Du battant des lames au sommet des montagnes

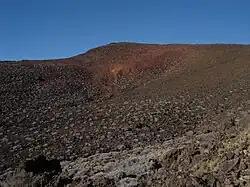
High point of the island, the Piton des Neiges is not the "sommet des montagnes" ("summit of the mountains") referred to in the original expression.

The "montagnes" to which the expression refers are the island's two mountainous massifs, that of Piton des Neiges and of Piton de la Fournaise. However, the "sommet" meant by the original version is neither of these two peaks. Rather, Grand Bénare was meant: when the expression was devised, it was far more familiar to the settlers.